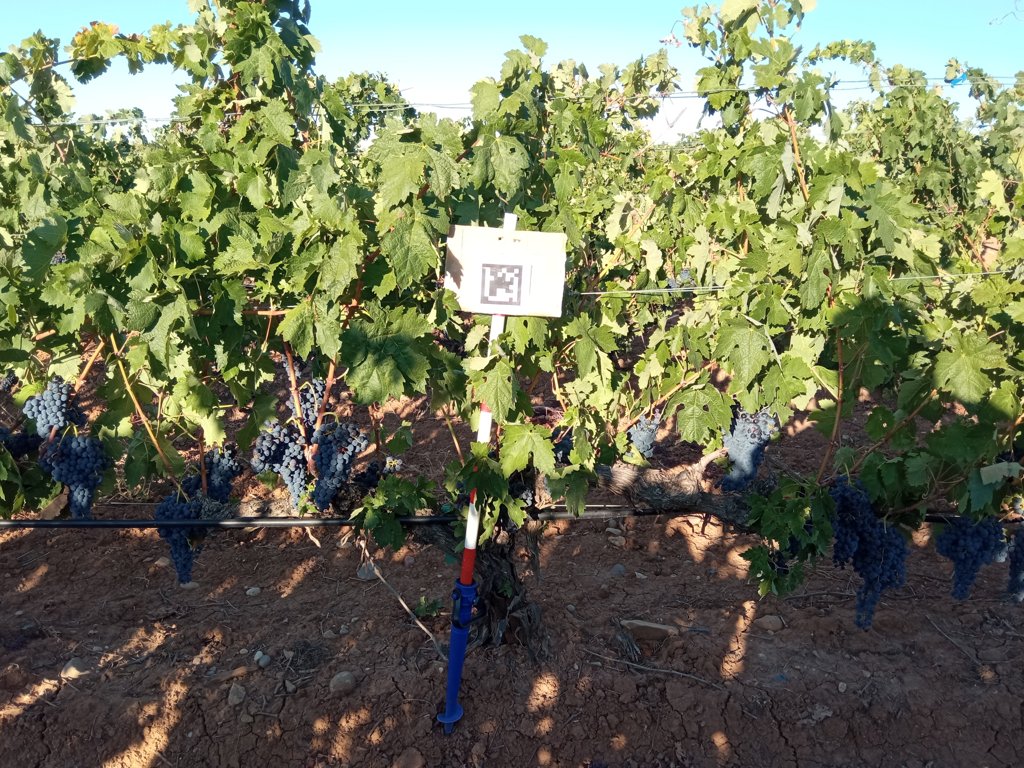
Berries visible: 929
Grape clusters: 15